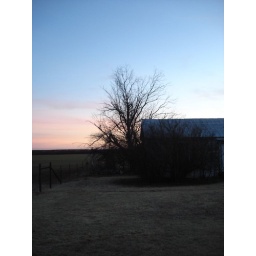
Pecan tree against evening winter sky